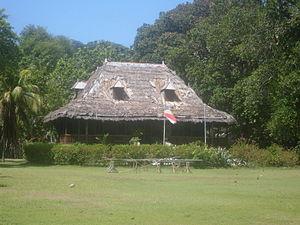
Praslin, la seconde plus grande île de l'archipel des Seychelles, est située à 44 km au nord-est de Mahé dans le groupe des Iles intérieures. Administrativement, elle est divisée en deux districts : Baie Sainte-Anne et Grand' Anse selon une diagonale qui sépare l'île en deux du NW au SE et dont les principaux bourgs sont Baie Sainte-Anne, Anse Volbert et Grand' Anse. Elle compte une population de plus de 6 500 habitants.
La Digue est la quatrième île en taille de l'archipel des Seychelles, et la troisième en population. Elle tire ses revenus du tourisme, grâce à ses plages de sable fin blanc. L’île est accessible depuis Baie Sainte-Anne à Praslin entre 15 et 30 minutes par bateau.